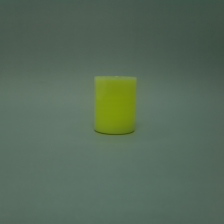
Color: green
Cap type: disc/press top cap